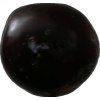
Label: plum